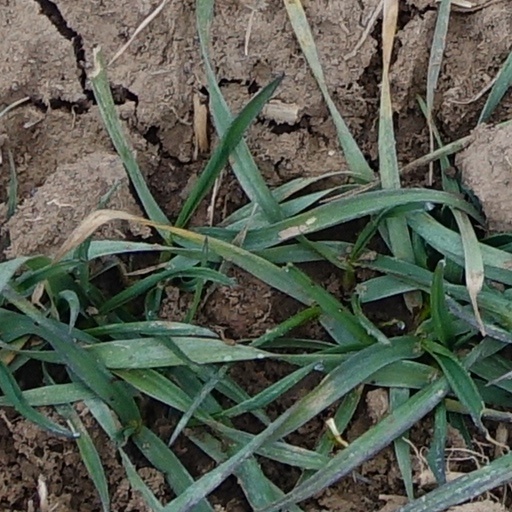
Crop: wheat